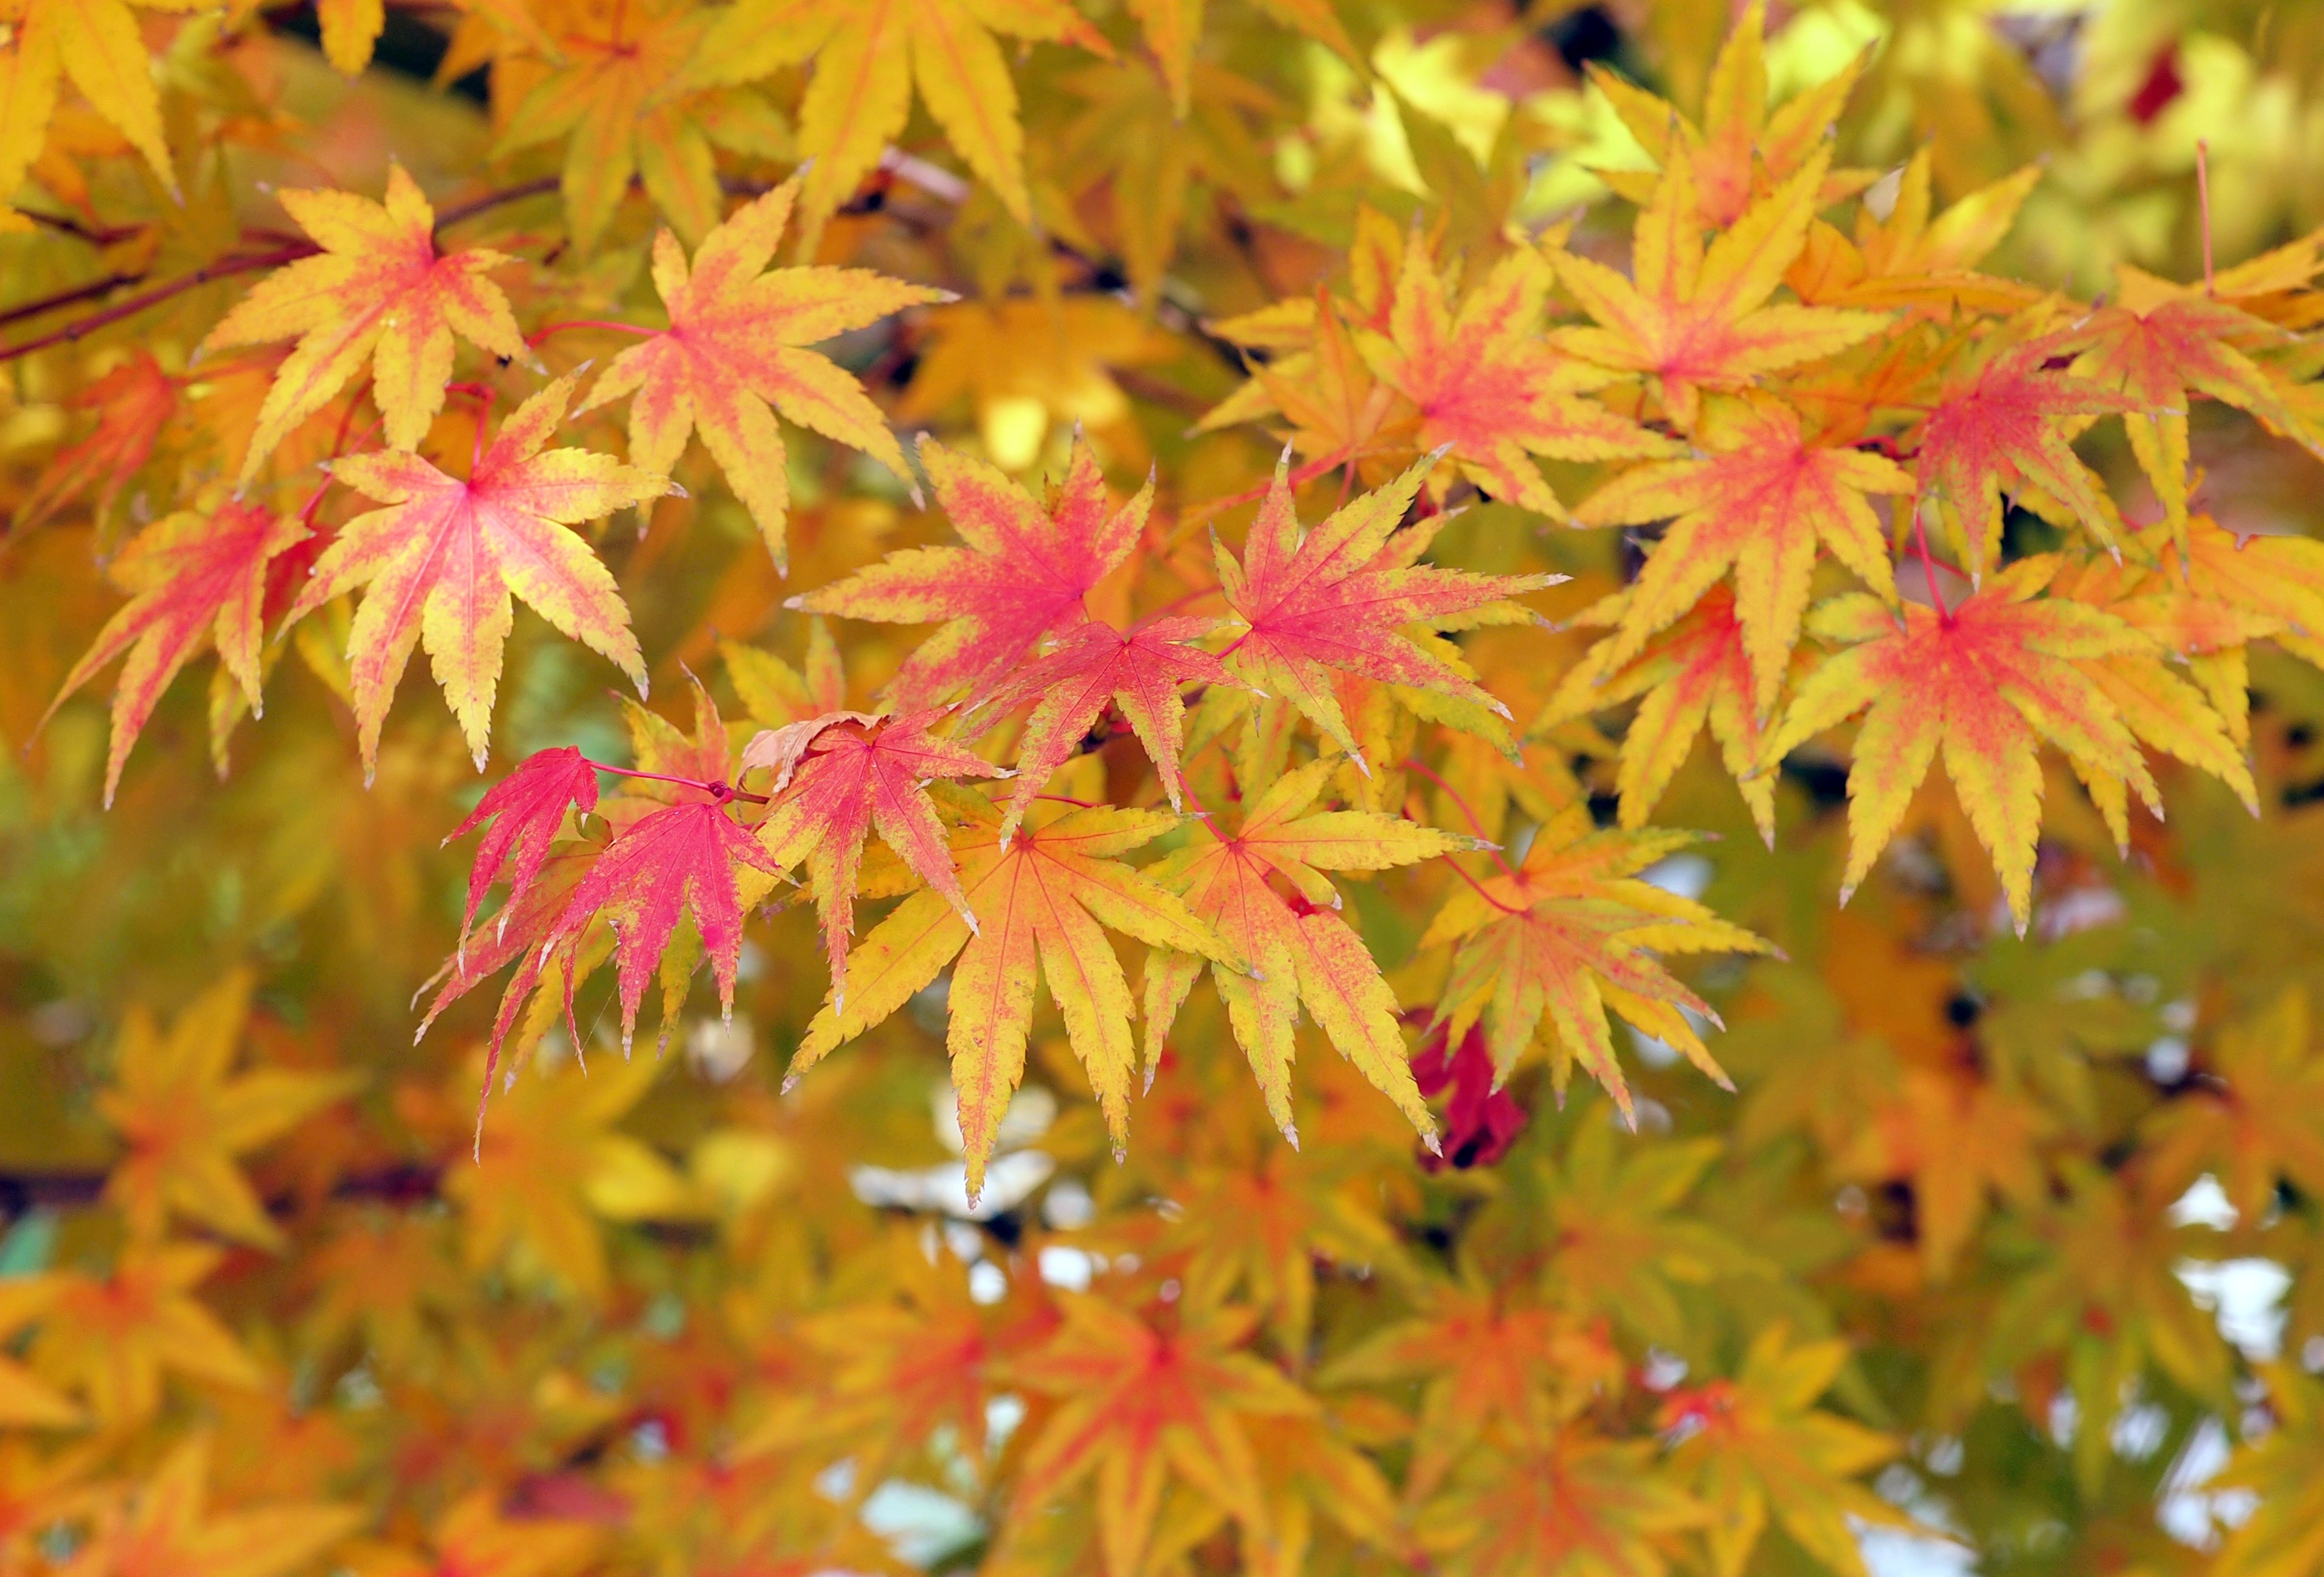
tree, branch, plant, leaf, flower, autumn, yellow, season, maple, maple tree, maple leaf, leaves, shrub, autumn leaves, flowering plant, woody plant, land plant